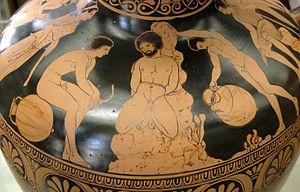
Amycos enchaîné par les Argonautes. Hydrie lucanienne à figures rouges.
Dans la mythologie grecque, Amycos, fils de Poséidon et de la nymphe Mélie, frère de Mygdon, est roi des Bébryces d'Asie Mineure, en Bithynie.
Le nu est un motif constant dans la Grèce antique pour les sculpteurs et les peintres. Les céramiques peintes présentent des multitudes de corps nus. Ce motif occupe donc une part importante des représentations figuratives qui nous sont parvenues de cette époque, essentiellement dans les peintures sur céramique et les sculptures. Son étude relève de l’histoire anthropologique, esthétique, sociale et religieuse du monde grec antique.